Wembley Park tube station

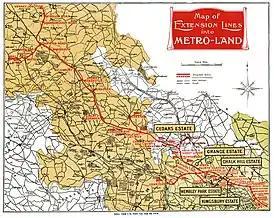
A 1924 map promoting Metro-Land, showing Wembley Park and the British Empire Exhibition

Following World War II, London was chosen to host the 1948 Olympic Games. To handle the exceptional number of spectators visiting Wembley Stadium, the original station building was extended, with a new ticket hall, additional circulation routes and platform stairs. This was built in a red-brick modernist style. At the opening of the Jubilee line on 1 May 1979, the Bakerloo line service from Baker Street to Stanmore was transferred to the new line.